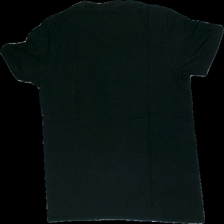
View: back
Type: T-shirt
Category: Unisex
Brand: Not in the list
Brand text on label: Gildan
Colors: Black
Material: 100% cotton
Pattern: Other
Cut: Regular, C-collar
Size: M
Smell: Minor
Damage: Broken/dirty print
Price range: <50
Recommended usage: Export